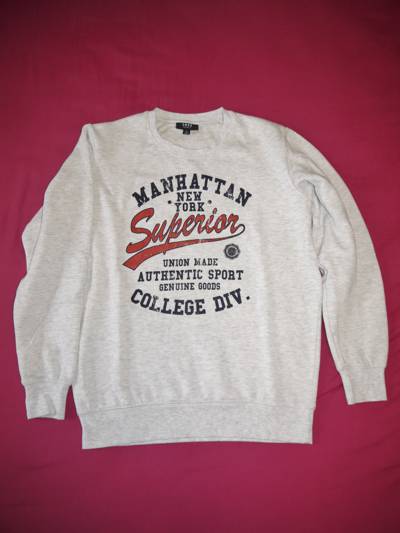
Waste category: clothes